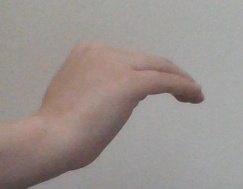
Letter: haa